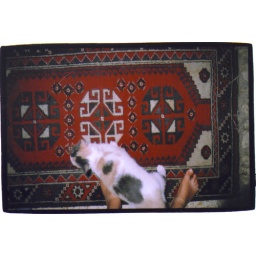
like a bridge over a troubled cat